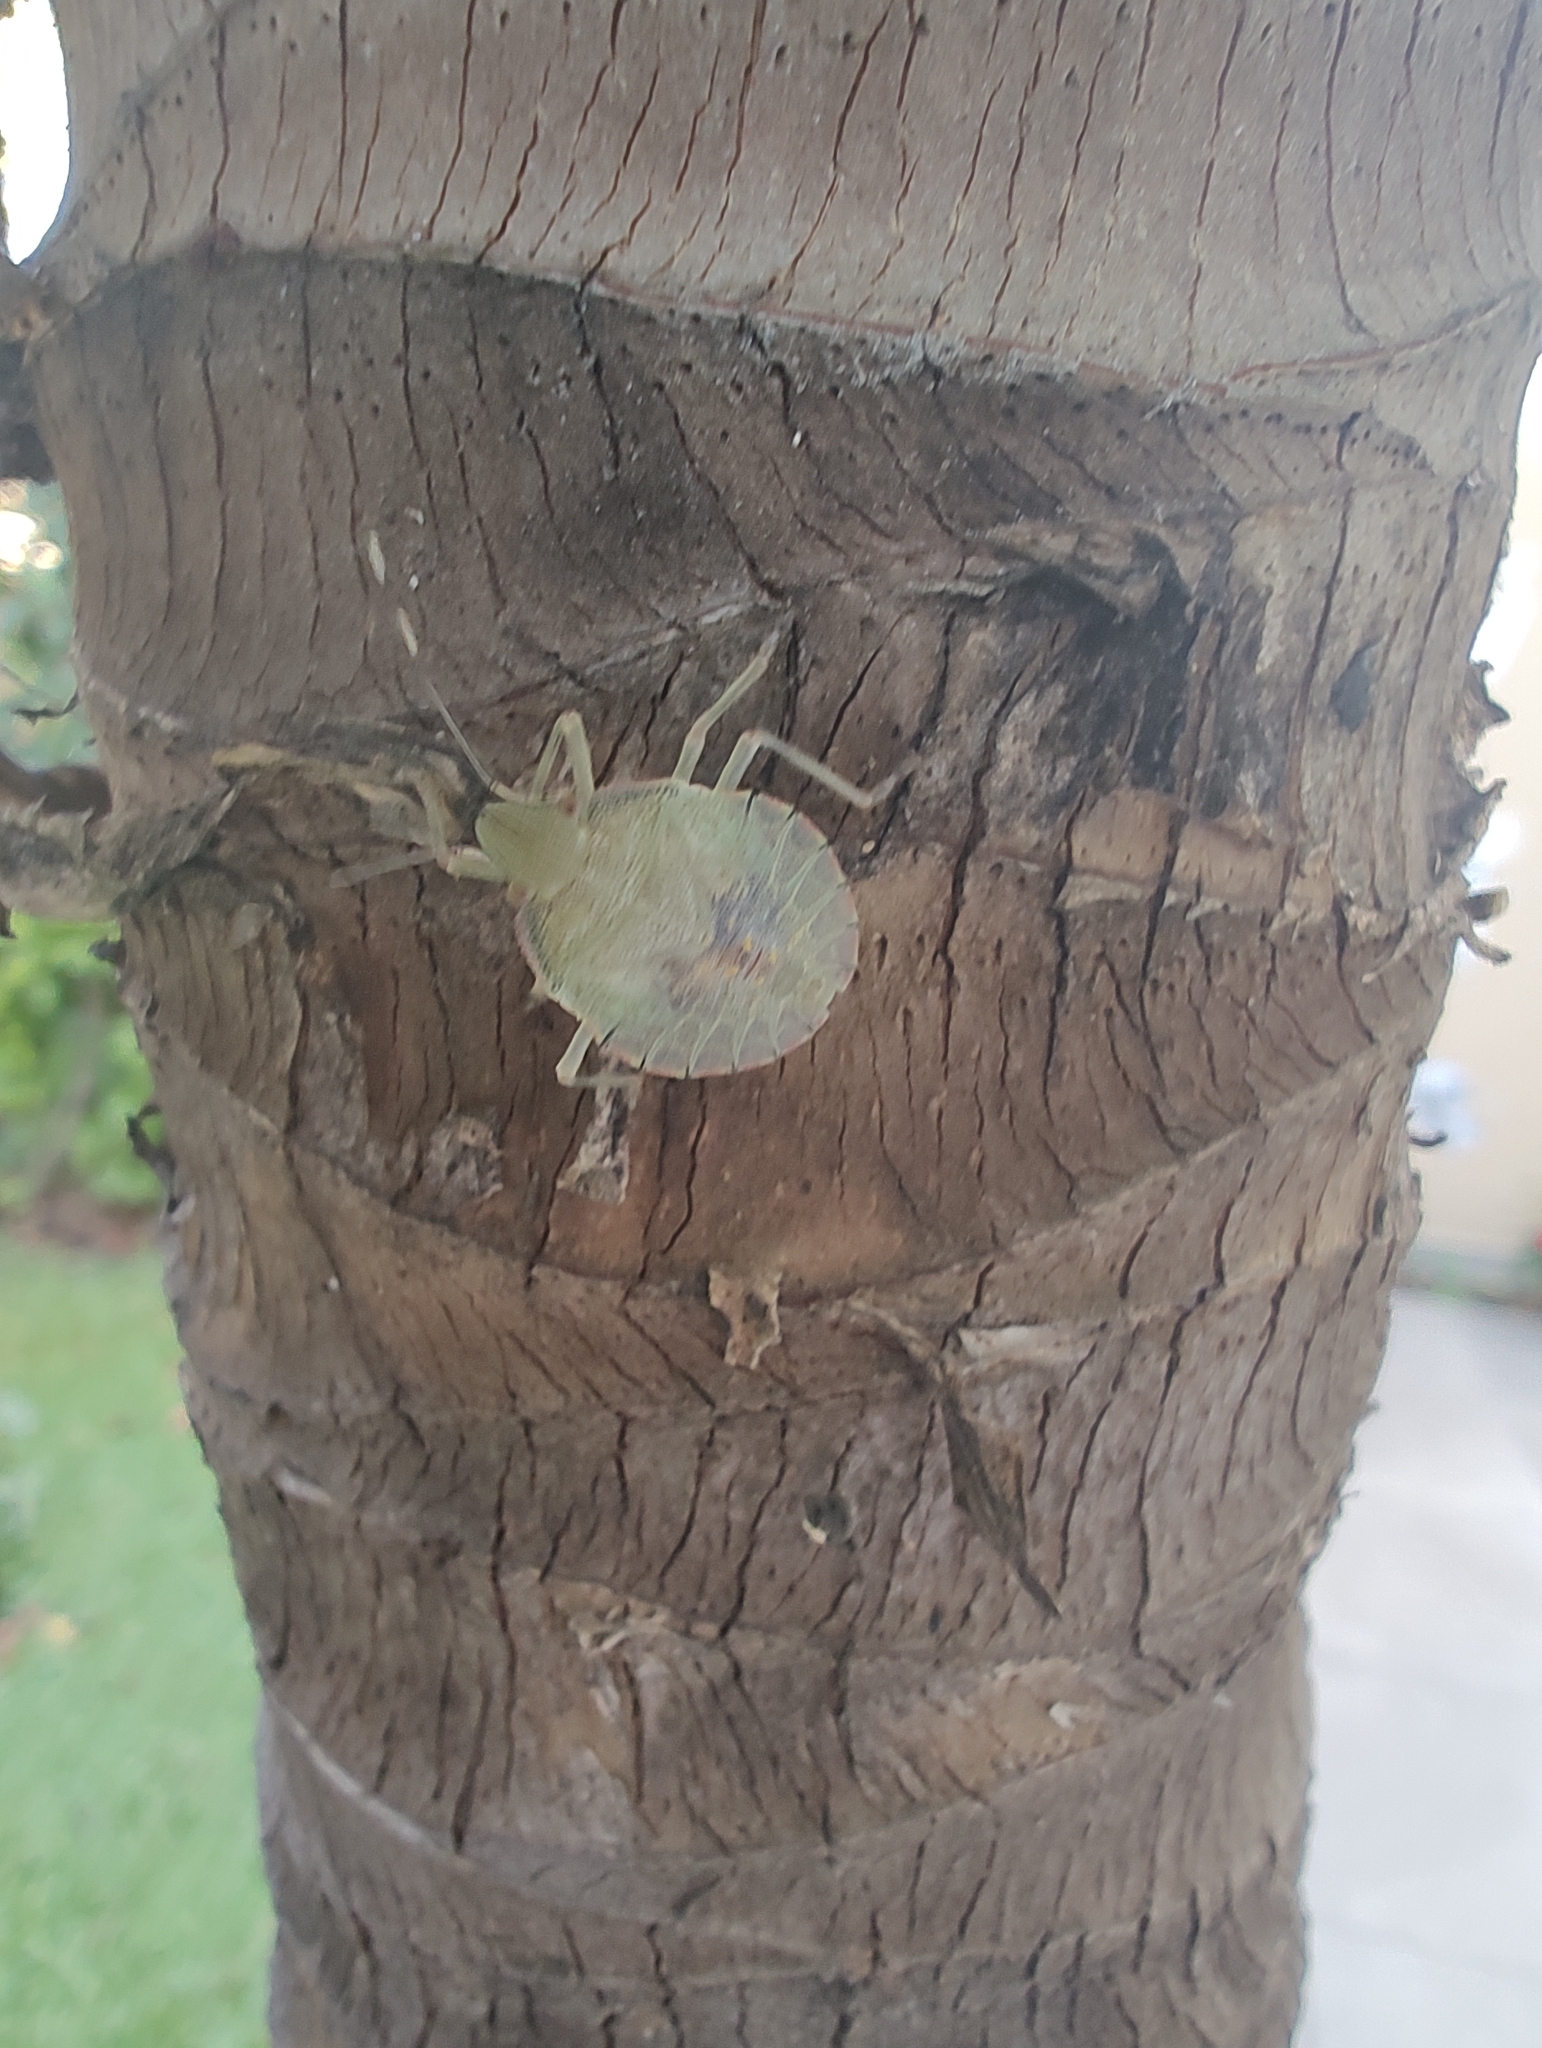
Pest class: stink_bug